Frank "Sprig" Gardner

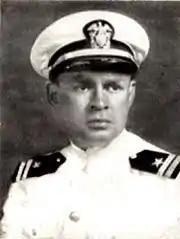
1944 photograph of Gardner during his US military service in World War II

Frank D. Gardner (April 8, 1907 – April 8, 1975; nicknamed "Sprig") was an American wrestling coach and US Naval officer in World War II.